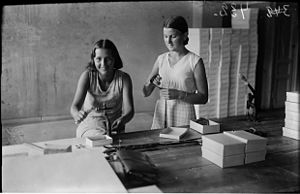
Kartonnage
Unge kvinder i arbejde ved Bergströms kartonfabrik i Åbo 1932.
Denne artikel bør gennemlæses af en person med fagkendskab for at sikre den faglige korrekthed.